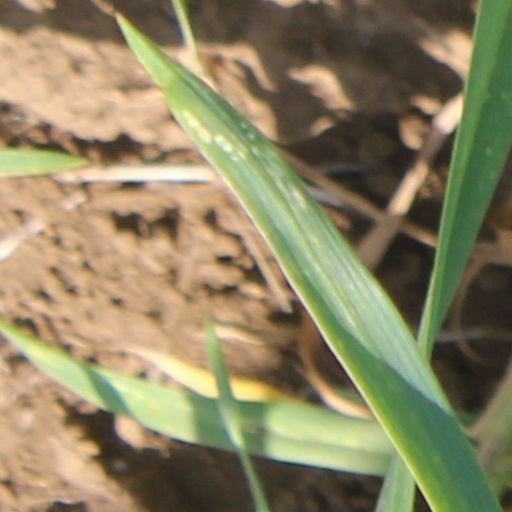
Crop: wheat